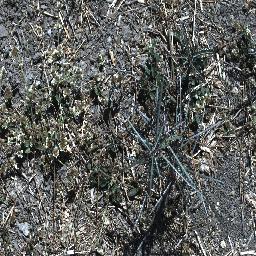
Label: parkinsonia